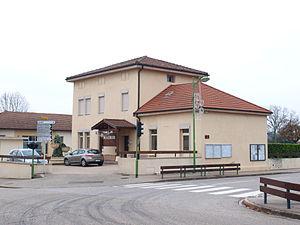
Servas (Ain, France)
Servas est une commune française, située dans le département de l'Ain en région Auvergne-Rhône-Alpes.